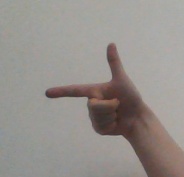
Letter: yaa